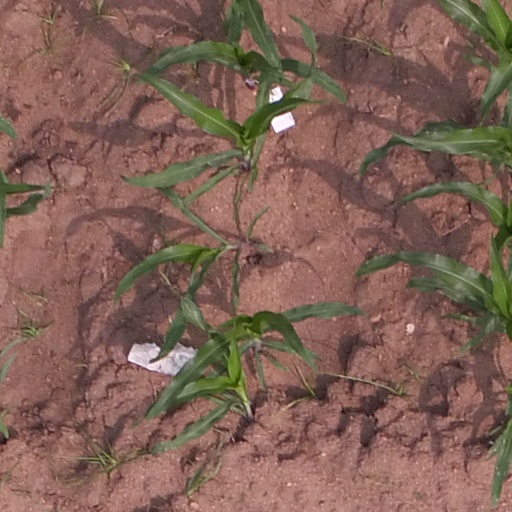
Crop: maize; corn